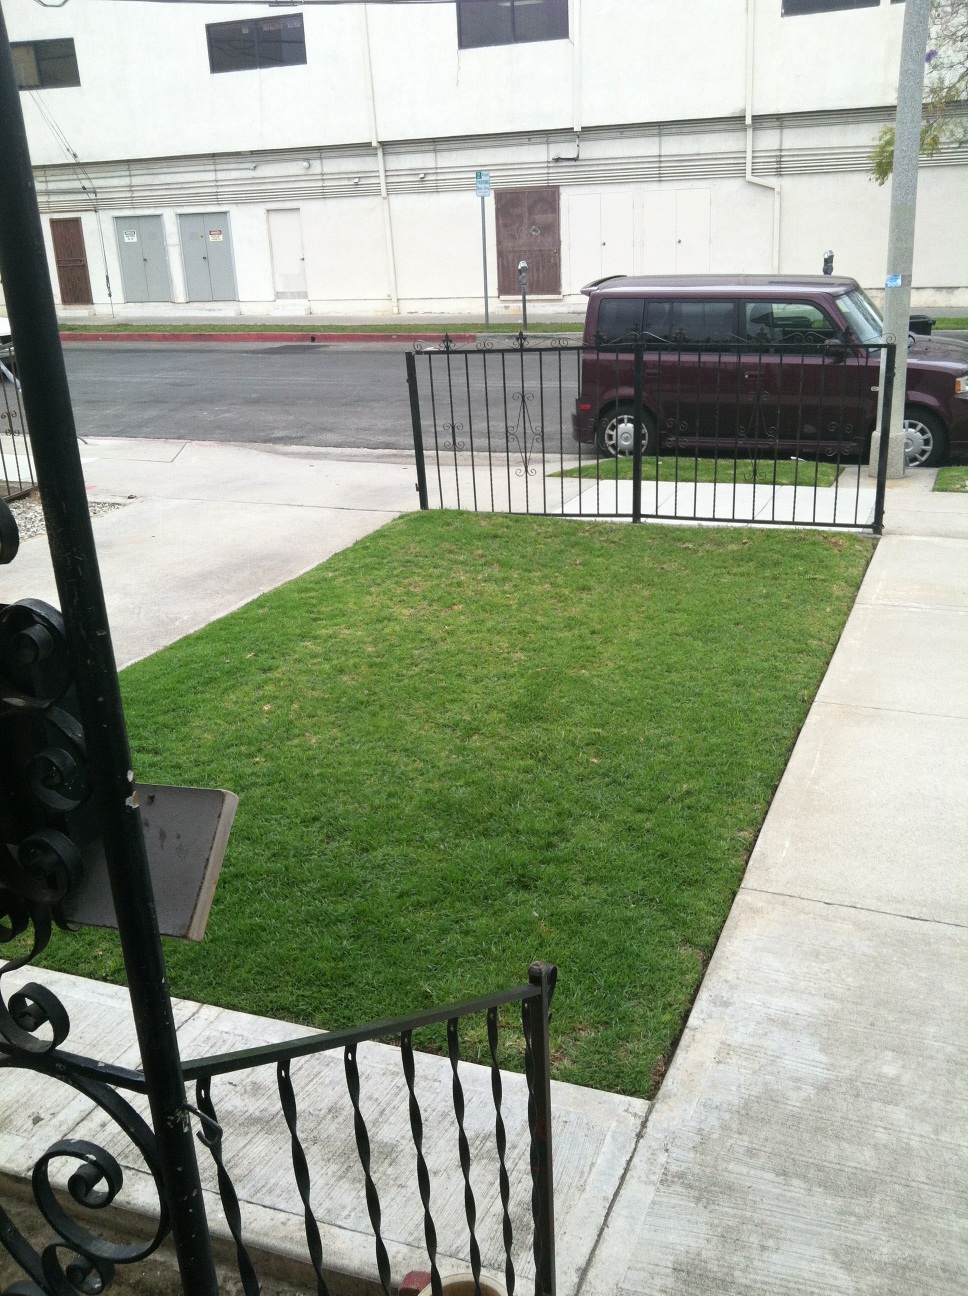Question: Is it a beautiful day outside?
Answer: yes